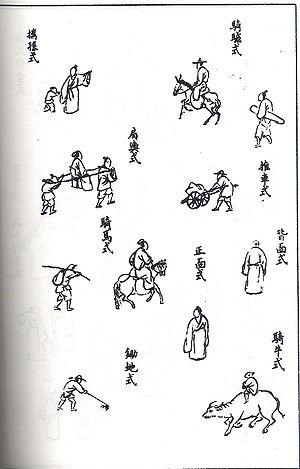
Le Jièzǐyuán huàzhuàn ou Précis de peinture du Jardin du grain de moutarde, également connu sous le nom de Jièzǐyuán Huàpu, est un manuel, et une véritable encyclopédie de peinture chinoise, écrite au début de la dynastie Qing.